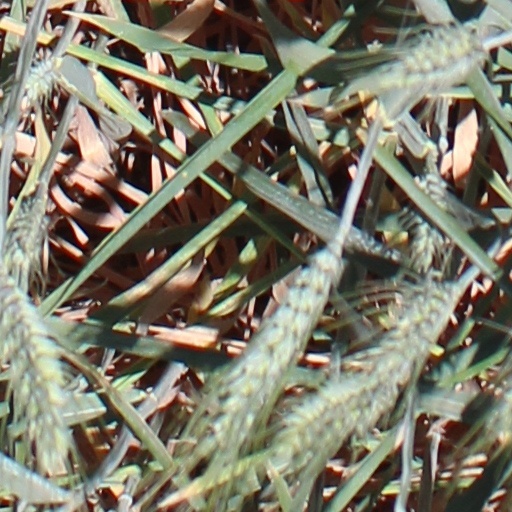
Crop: wheat